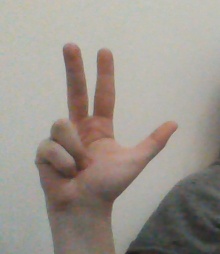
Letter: al